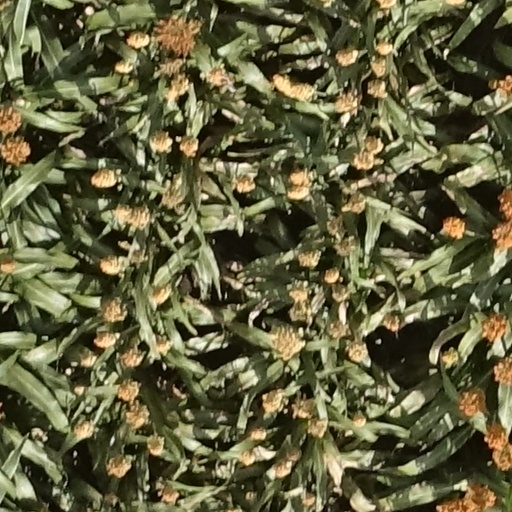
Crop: sorghum